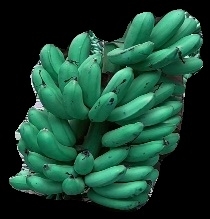
Variety: rasbale
Grade: grade1